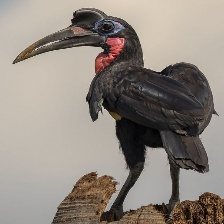
Species: ABYSSINIAN GROUND HORNBILL
Scientific name: BUCORVUS ABYSSINICUS
ImageNet parent category: hornbill